George Brown Goode

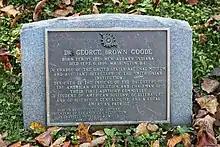
Grave of Goode at Oak Hill Cemetery

Goode was a member of the National Academy of Sciences, the American Academy of Arts and Sciences, and the American Philosophical Society. He received from the Queen Regent of Spain the decoration of Commander in the Order of Isabella the Catholic. He also was awarded the degree of Ph.D. from Indiana University and that of LL.D. from Wesleyan University. In 1893, he served as president of the Philosophical Society of Washington. He died at Lanier Heights in Washington, D.C., on September 6, 1896, at the age of only 45, after a bout with pneumonia. He had been at work on a history of the Smithsonian's first fifty years, which were being celebrated in 1896. The then head of the Smithsonian, Samuel Pierpont Langley, completed the volume and wrote a memorial to Goode, published in 1901. He was buried at Oak Hill Cemetery in Washington, D.C.